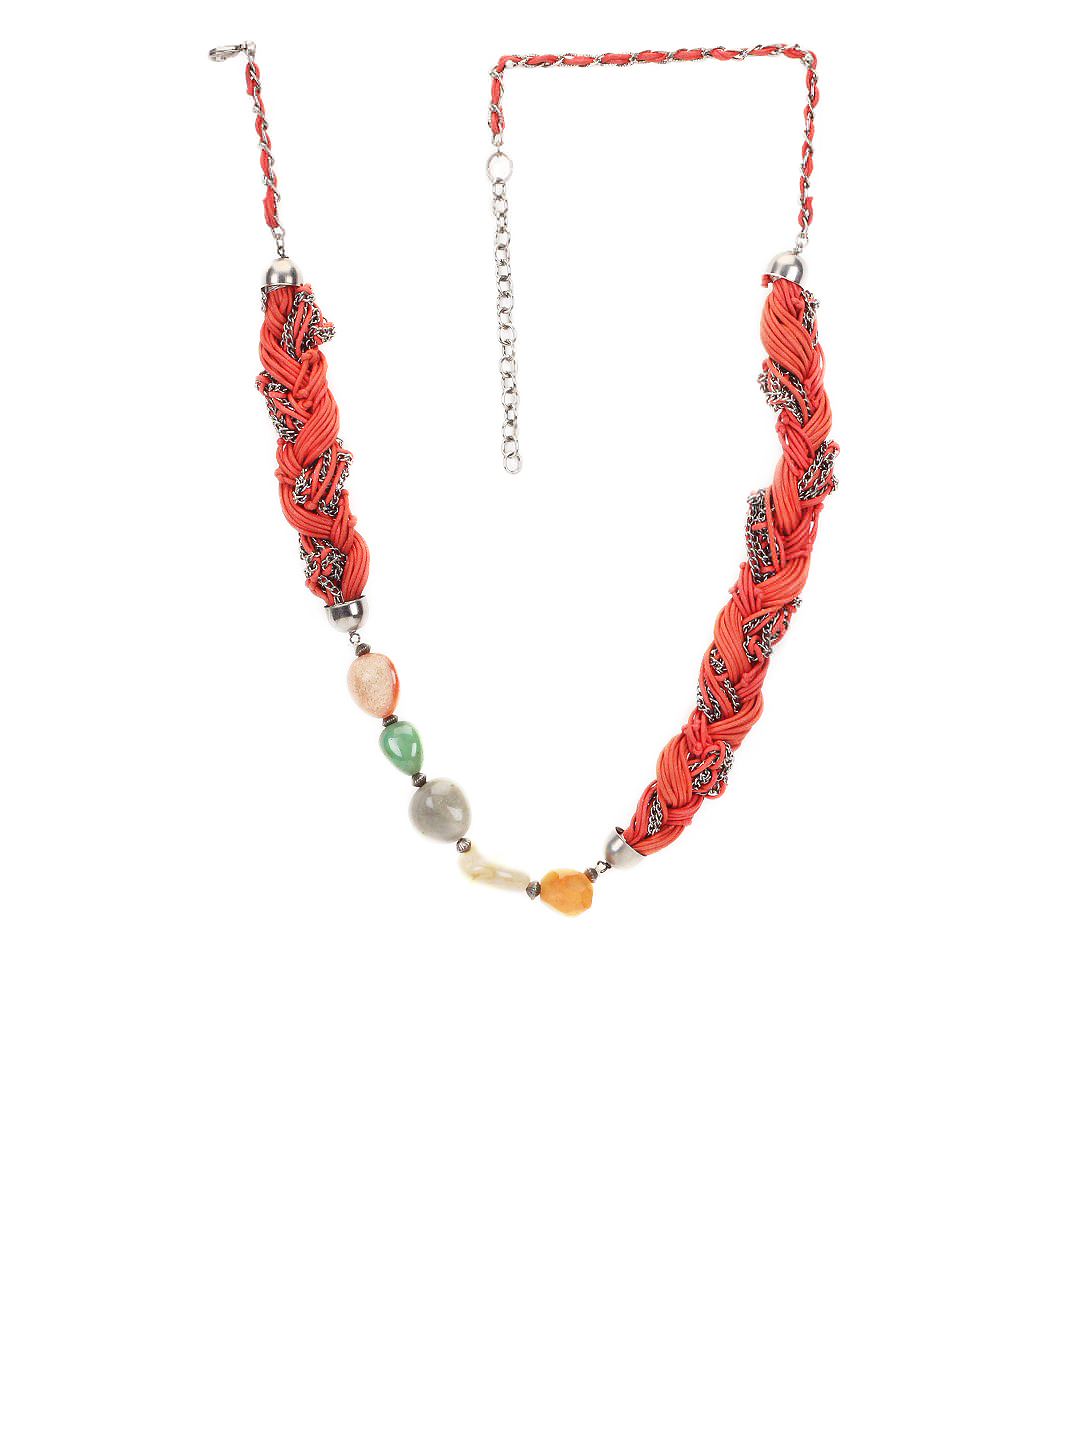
Femella Red Necklace
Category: Accessories / Jewellery / Necklace and Chains
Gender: Women
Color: Red
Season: Fall 2012
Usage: Casual